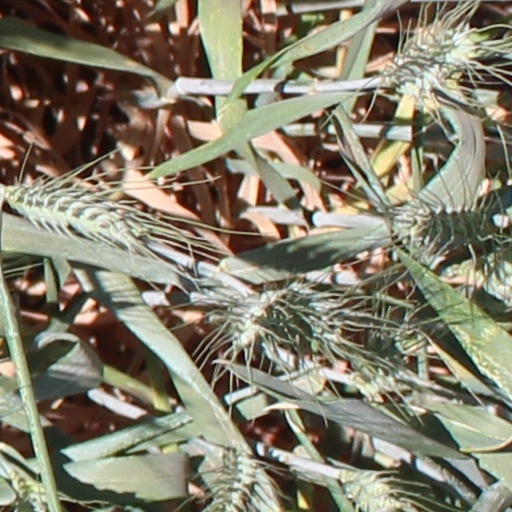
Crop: wheat